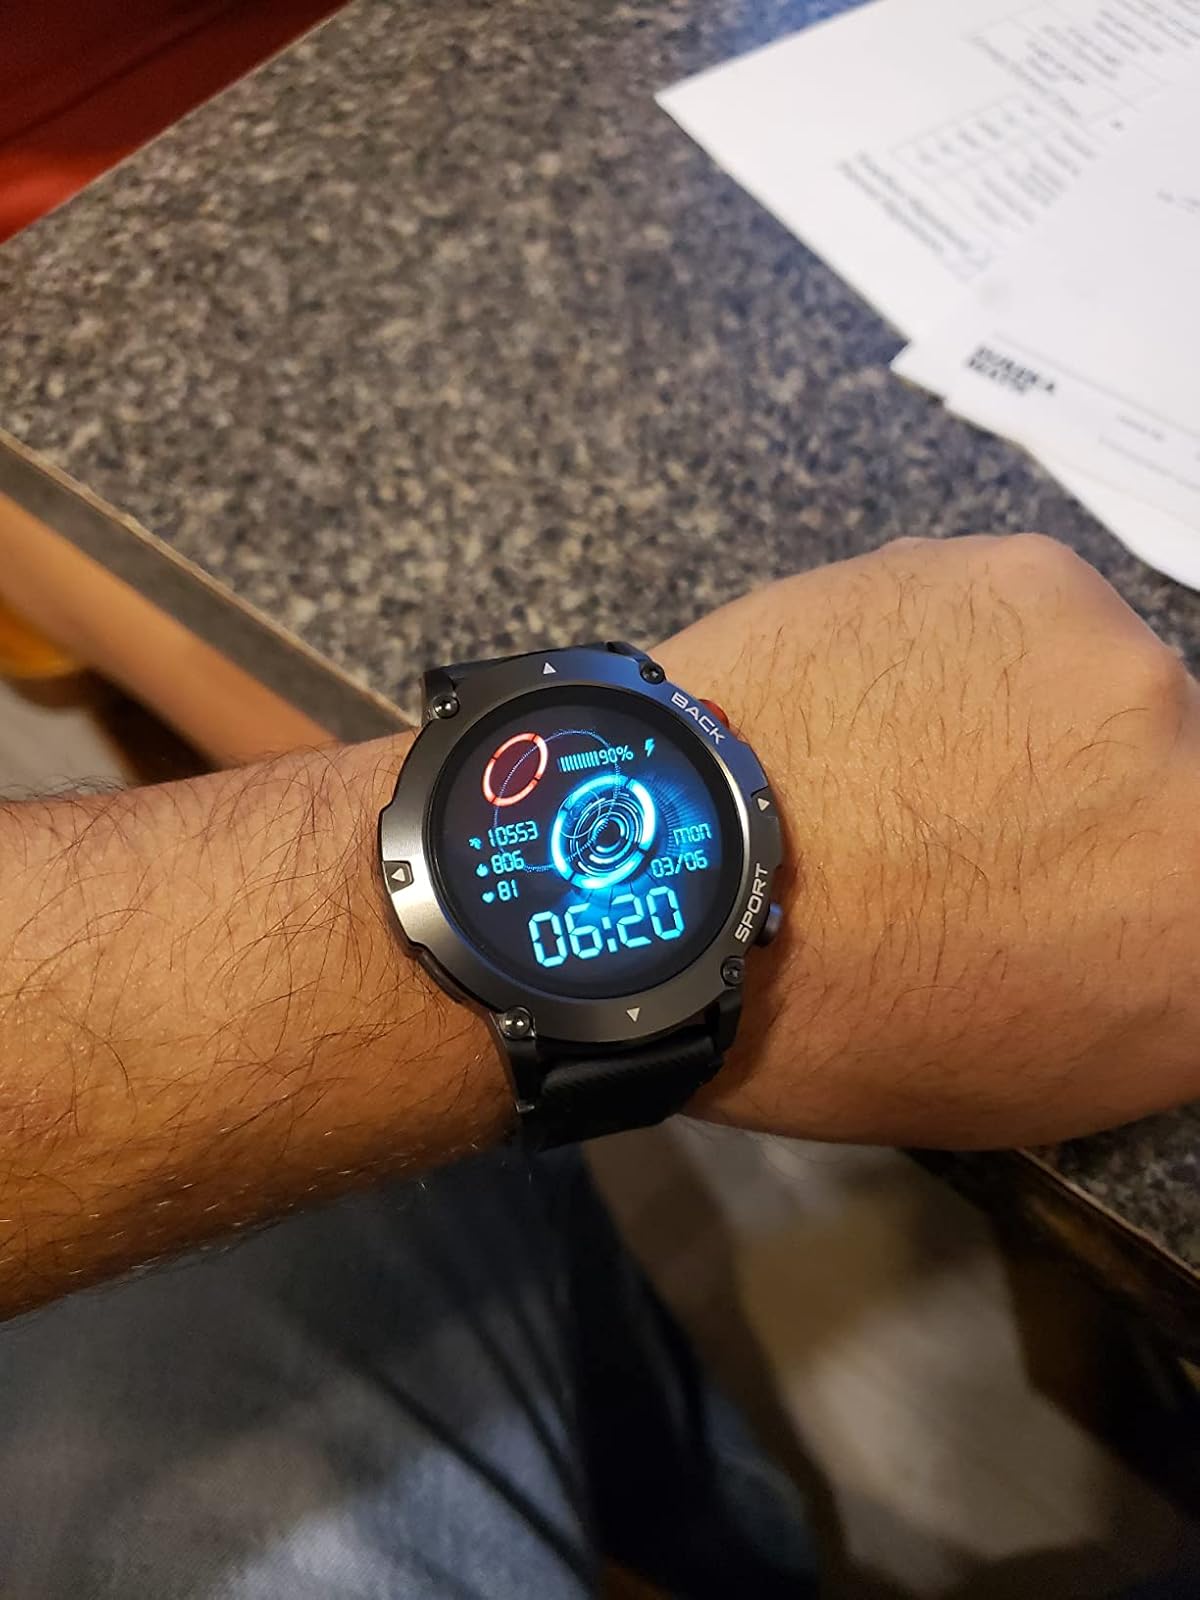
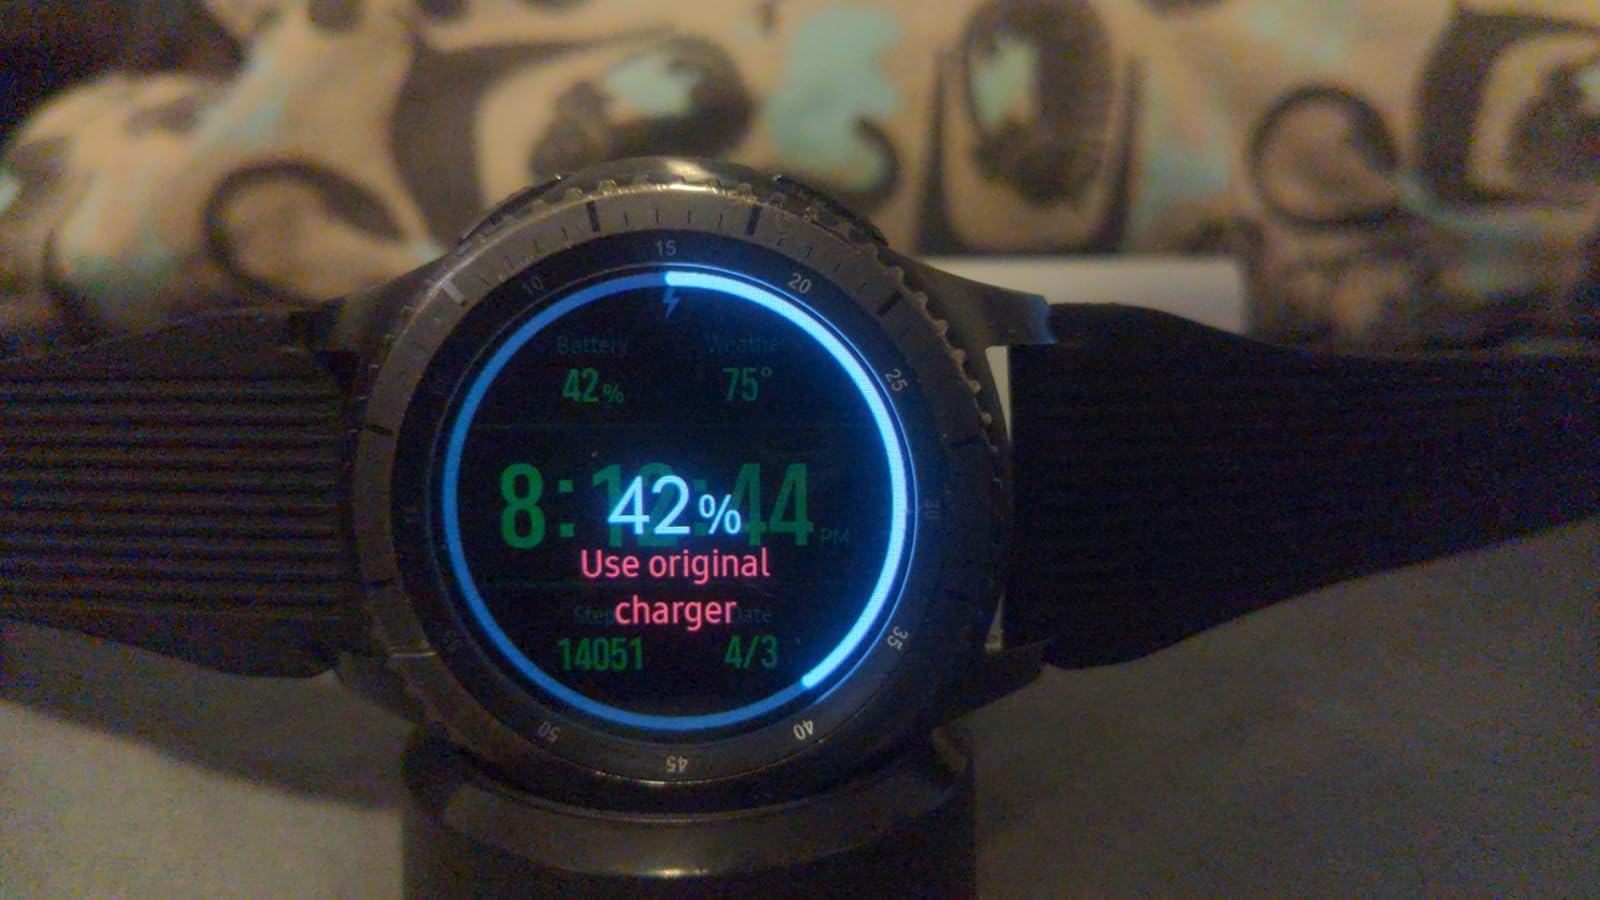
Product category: smartwatch
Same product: no